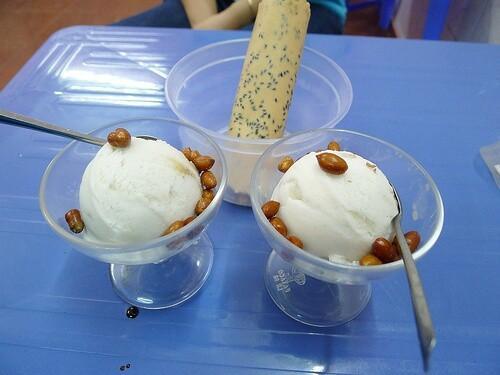
có hai phần ăn được dọn ra